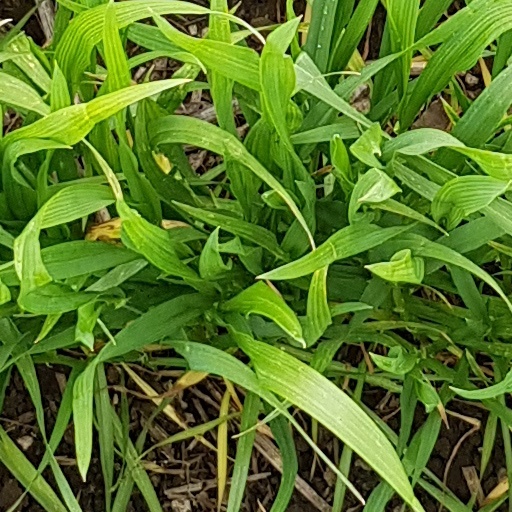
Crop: wheat